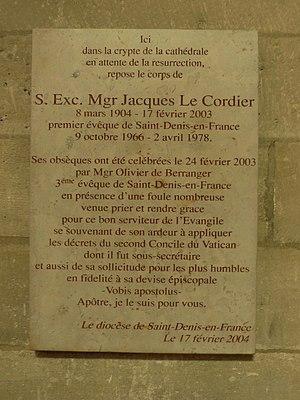
Cathédrale de Saint-Denis (France). Plaque funéraire de Mgr Jacques Le Cordier, premier évêque du diocèse de Saint-Denis.
Jacques Le Cordier est un évêque catholique français, premier évêque du nouveau diocèse de Saint-Denis entre 1966 et 1978. C'est à l'occasion de sa désignation que la basilique Saint-Denis devient une cathédrale.